Caproni Ca.113

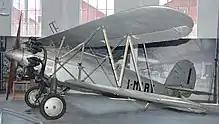
The sole surviving Ca.113, at Volandia Park and Aviation Museum, Milan Malpensa Airport, Italy

The Ca.113 was also produced in quantity by the subsidiary that Caproni established in Kazanlak, Bulgaria. Here, it was known as the Chuchuliga ("Skylark") and was produced in a number of versions designated KB-2, KB-3, KB-4 and KB-5 in 1938–1939, some of which were armed. 107 of these aircraft were produced, most going to the Bulgarian Royal Air Force, where they saw service until the country was overrun by the Soviet Union in 1944.